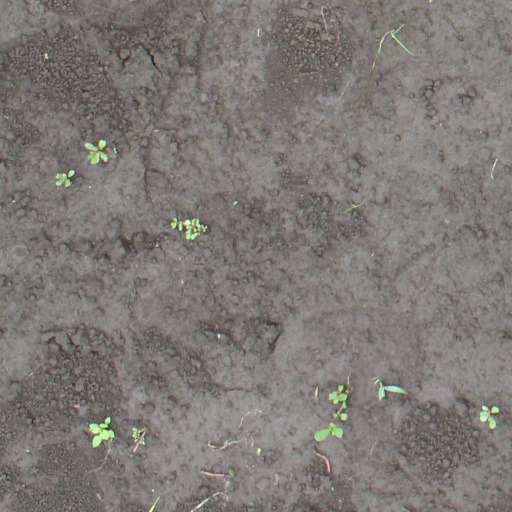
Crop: soybean